Hard to Get (1929 film)

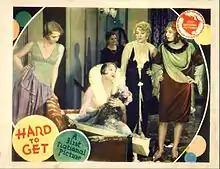
Lobby card

Hard to Get is a 1929 American all-talking sound pre-Code comedy film directed by William Beaudine and starring Dorothy Mackaill, Charles Delaney and James Finlayson.